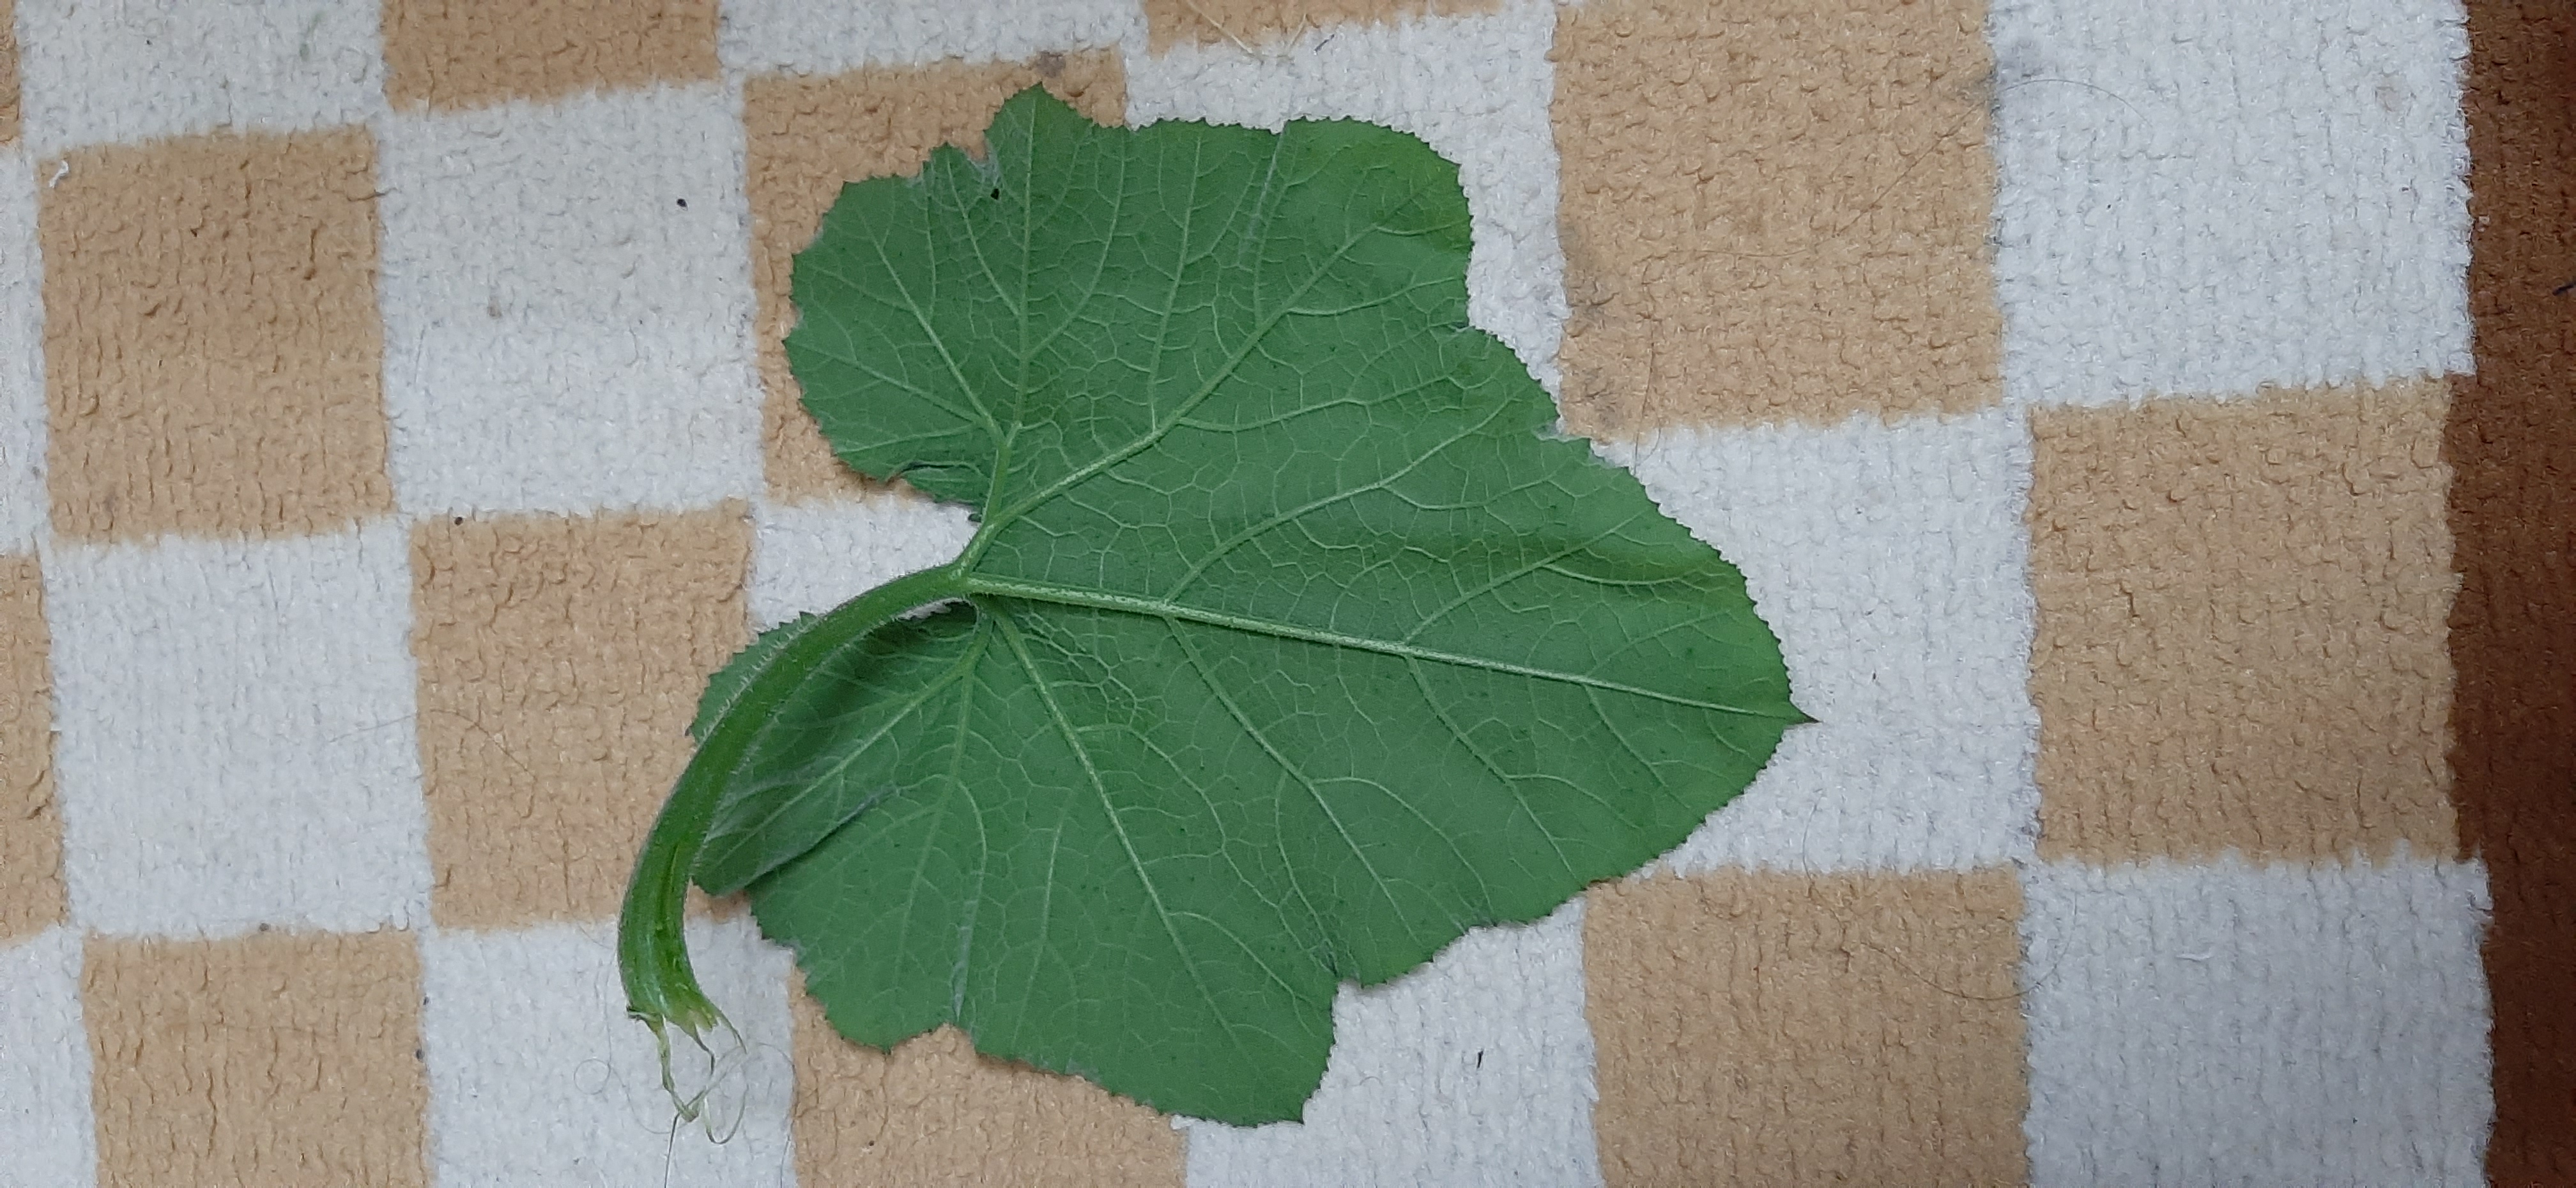
Plant: Pumpkin